Sky position (RA, Dec in degrees): 173.59, 10.965
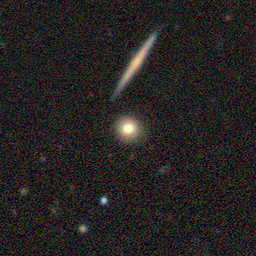
Galaxy morphology: Round Smooth Galaxies